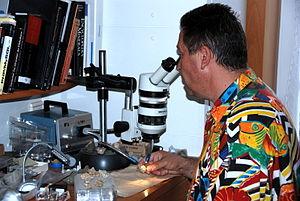
Etude d'un micromontage à la binoculaire
Les micromontures sont des petits échantillons minéralogiques montés sur une tige pour être examinés à l'aide d'une loupe binoculaire à des grossissements variant de 10 à 80 fois.